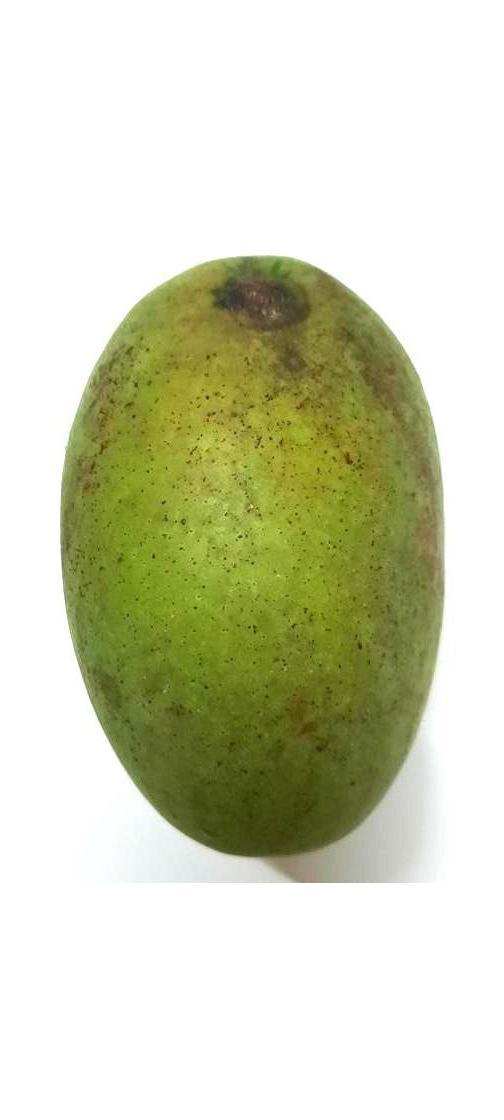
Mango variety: Shada